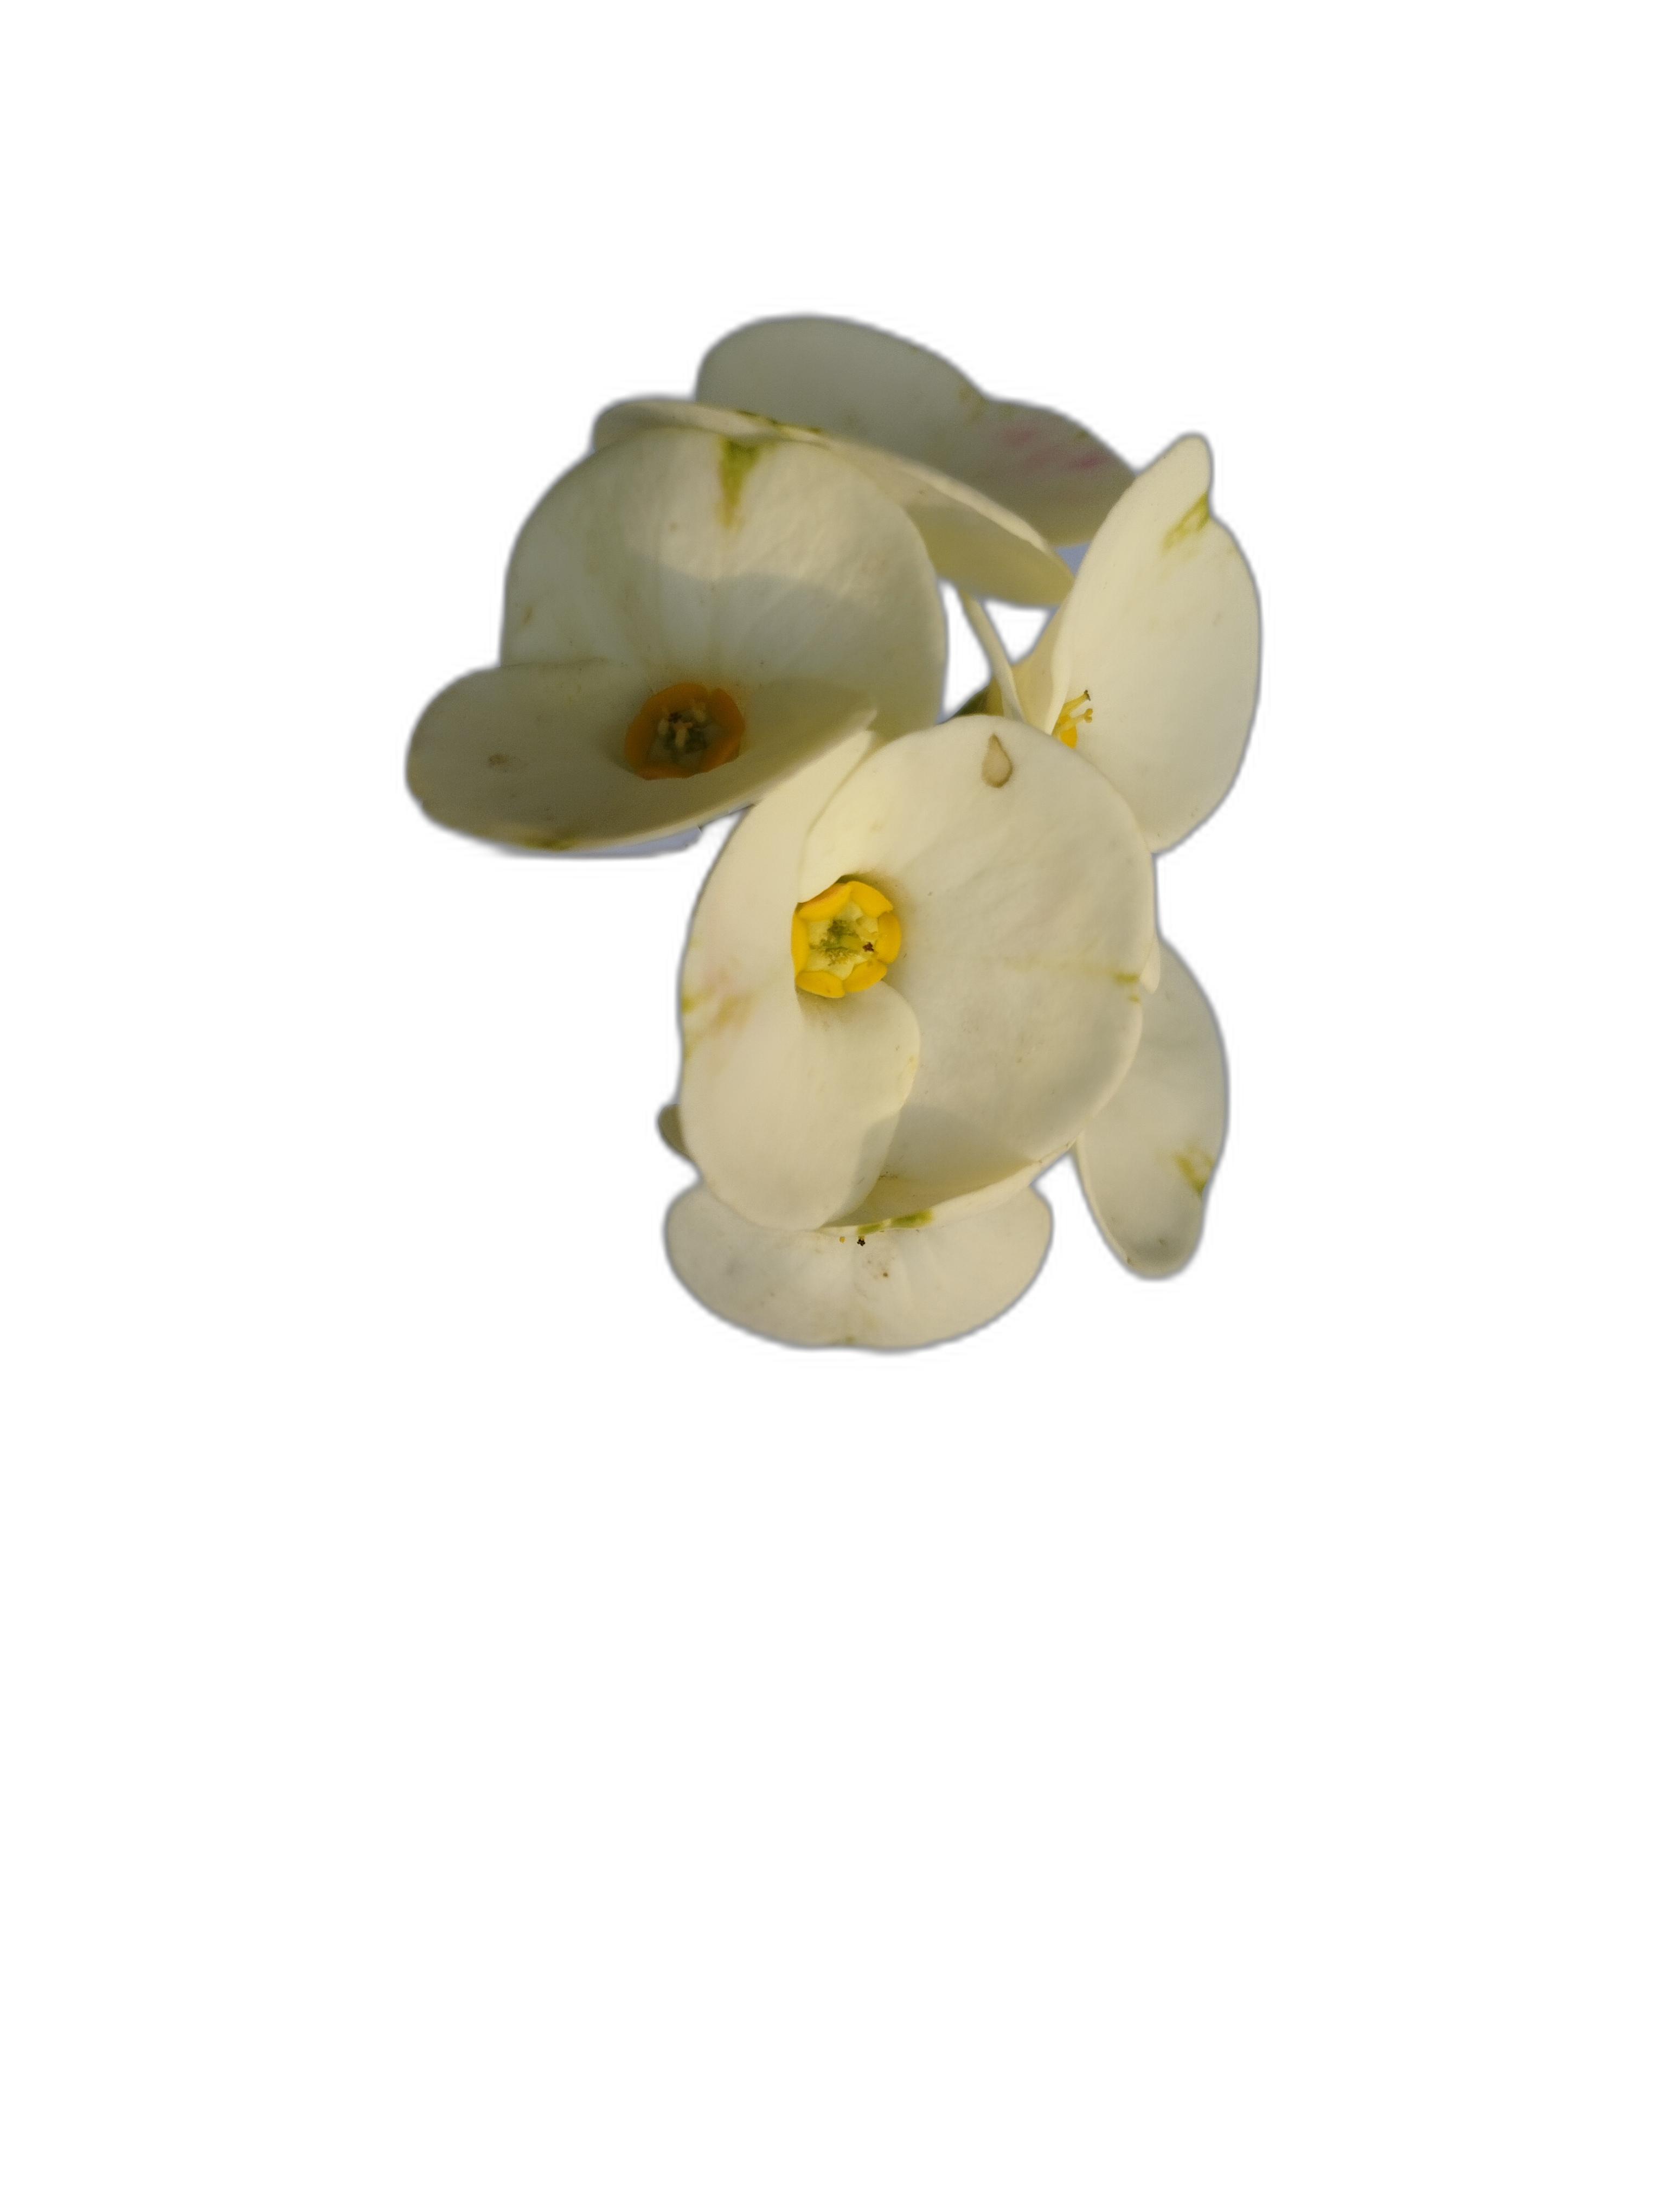
Label: Crown of thorns